Lê Hoàn

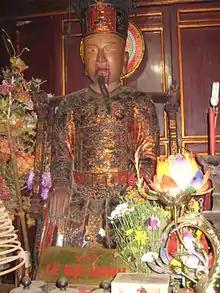
A statue of emperor Lê Hoàn in ancient capital Trường Yên.

Lê Hoàn (10 August 941 – 18 March 1005), posthumously title Lê Đại Hành, was the founding emperor of the Early Lê dynasty, who ruled Đại Cồ Việt from 981 to 1005. The Ministry of Culture, Sports and Tourism of the Socialist Republic of Vietnam officially designated him as one of the 14 Vietnamese national heroes.